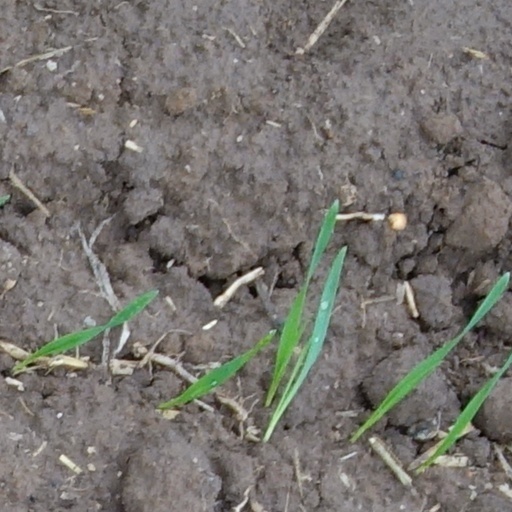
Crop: wheat